Bixslade

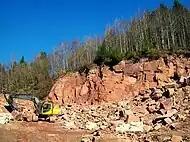
Pennant Sandstone being quarried at Mine Train Quarry.

The Forest of Dean sits on a basin plateau, formed of a fractured asymmetrical syncline composed of Upper Palaeozoic rocks from the Silurian, Devonian and Carboniferous periods. The rocks of the Bixslade valley consist of massive Pennant Sandstone, interbedded with shale and coal seams.